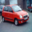
Label: automobile